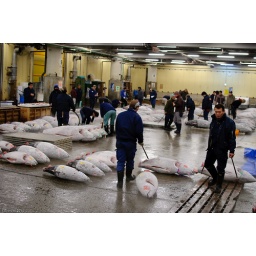
Tsukiji fish market in Tokyo. Tuna auction.